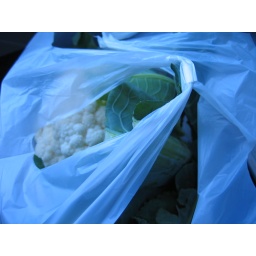
Coli flower in a plastic bag